1st Quebec Legislature

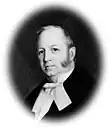
Pierre-Joseph-Olivier Chauveau, First Premier of Quebec, 1867-1873

The first Cabinet for Quebec consisted of Premier Chauveau and six other Cabinet ministers. Chauveau and four of the ministers were Members of the Legislative Assembly, while two were Members of the Legislative Council. Chauveau held other ministries, in addition to being premier.